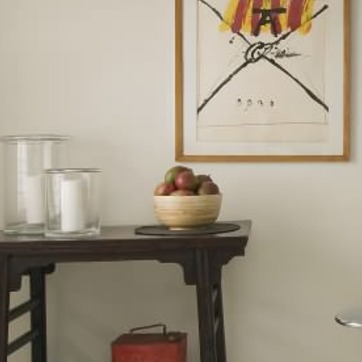
Material: food